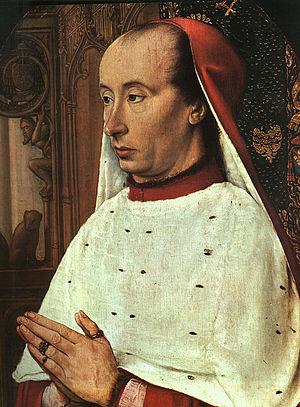
Le Maître du Cardinal de Bourbon est un maître anonyme enlumineur actif en France entre 1470 et 1500. Son nom a été inspiré par le manuscrit évoquant la vie et les miracles de saint Louis enluminé à l'attention de Charles II de Bourbon, cardinal et archevêque de Lyon. Sa carrière reste très mal connue et repose en grande partie sur des hypothèses. D'origine flamande, il est formé dans l'orbite du groupe du Maître de Marguerite d'York dans la région de Bruges. Peut-être passé par Rouen dans les années 1470, il est installé à Paris à partir des années 1480, où il enlumine un grand nombre de manuscrits destinés à des proches du roi Louis XI. Il a été proposé de l'identifier à Guérard Louf, peintre et sculpteur d'Utrecht installé à Rouen, mais cette identification a depuis été remise en cause.